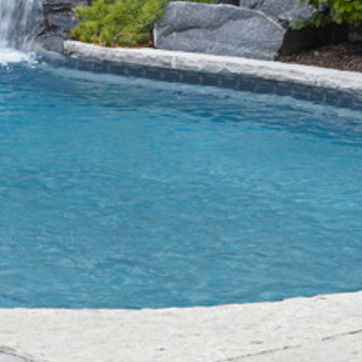
Material: water